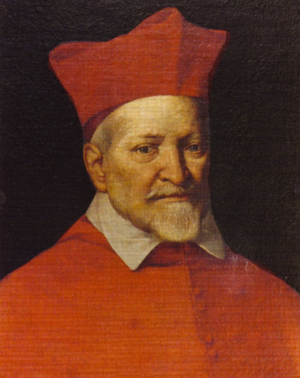
L’ordre des hospitaliers du Saint-Esprit connu aussi sous le nom de Frères hospitaliers a été fondé à Montpellier vers 1180 par Gui de Montpellier dans le but d' « accueillir les enfants abandonnés, les pauvres et les malades ». L'ordre a été reconnu officiellement par le pape Innocent III le 23 avril 1198.
Pietro Campori est un cardinal italien du début du XVIIᵉ siècle.